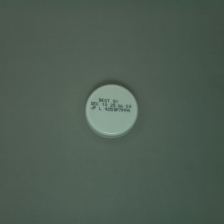
Color: white/transparent
Cap type: standard cap